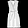
Label: Dress